Iwamuro Station

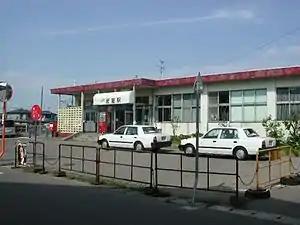
Iwamuro Station in July 2004

is a railway station located in the Iwamuro neighbourhood of Nishikan-ku, Niigata, Japan. It is operated by JR East.